Farmers' and Settlers' Association of New South Wales

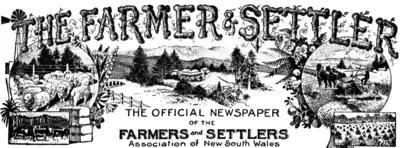

In 1906 the Association's executive authorised publication by The Farmer and Settler Publishing Company of 435 Kent Street, Sydney of a weekly newspaper, "The Farmer & Settler", with T. I. Campbell, secretary of the Association, as editor. Campbell proved ineffectual in the position, and Harry J. Stephens was "de facto" editor from September 1906.